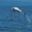
Label: dolphin